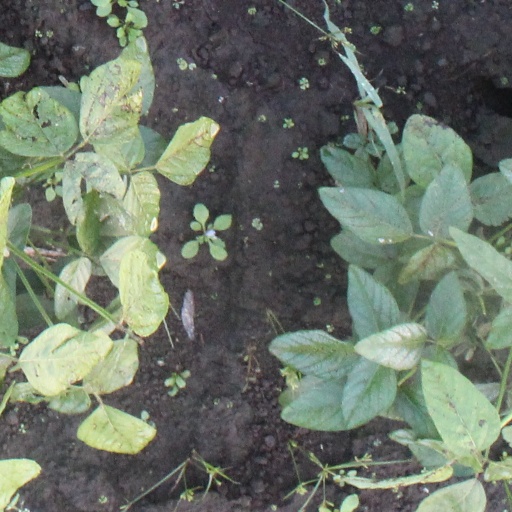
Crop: soybean